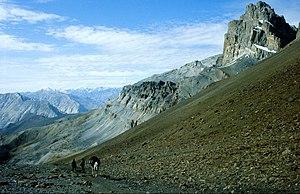
En marche vers le col du Sengge-La (5000 mêtres), Zanskar/Ladakh.